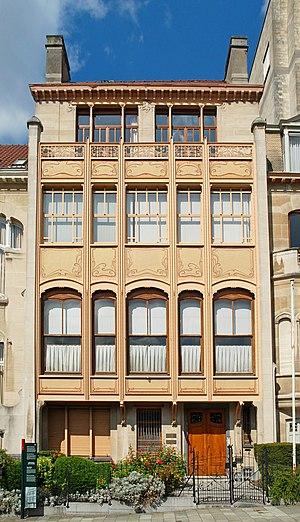
Belgique - Bruxelles - Hôtel Van Eetvelde (Art nouveau - Victor Horta - 1895)
L'Art nouveau naît en Belgique en 1893, lorsque Victor Horta construit l'Hôtel Tassel.
L'Hôtel van Eetvelde, bâti à partir de 1895, est une maison de maître de style Art nouveau conçue par l’architecte belge Victor Horta en trois phases à l'angle du square Marie-Louise et de l'avenue Palmerston, à Bruxelles en Belgique.
Le baron Victor Horta, né le 6 janvier 1861 à Gand et mort le 8 septembre 1947 à Bruxelles, est un architecte belge.